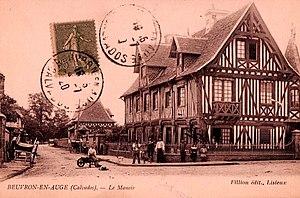
Le manoir
Beuvron-en-Auge est une commune française, située dans le département du Calvados en région Normandie, peuplée de 188 habitants.
Le manoir de Beuvron-en-Auge est un édifice situé à Beuvron-en-Auge, en France.